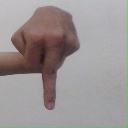
अक्षर: प